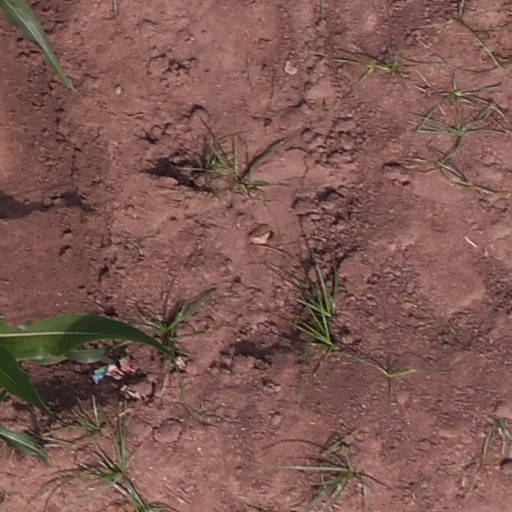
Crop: maize; corn